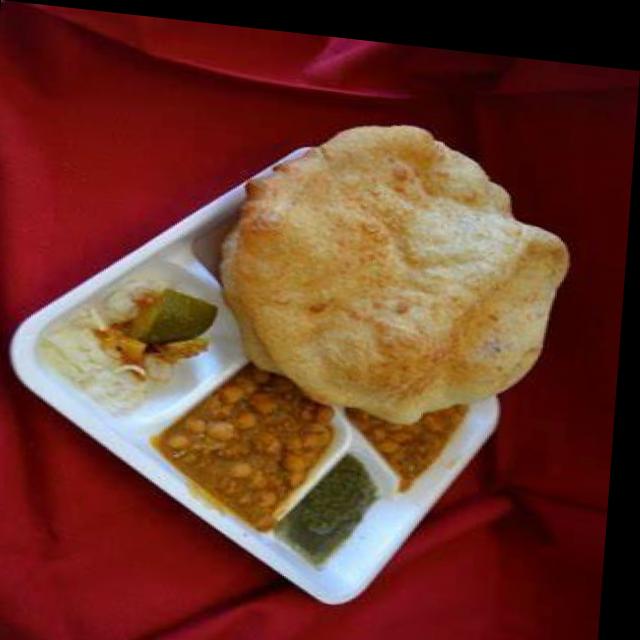
Dish: chole_bhature